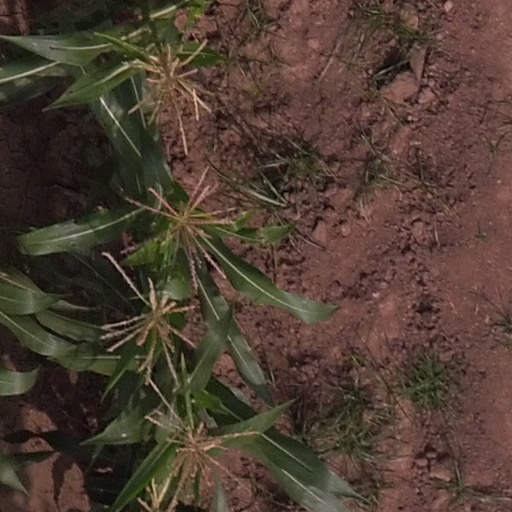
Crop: maize; corn